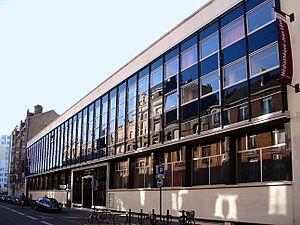
La médiathèque Jean Lévy à Lille (Nord).
Lille, ville principale de l'une des principales aires urbaines de France dispose d'une vie culturelle riche et diversifiée.
Lille est une ville du nord de la France, préfecture du département du Nord et chef-lieu de la région Hauts-de-France.
La rue Édouard Delesalle est une rue de Lille qui relie la rue du Molinel à la place Gentil-Muiron dans l’ancienne paroisse Saint-Sauveur comprise dans le quartier Lille-Centre.